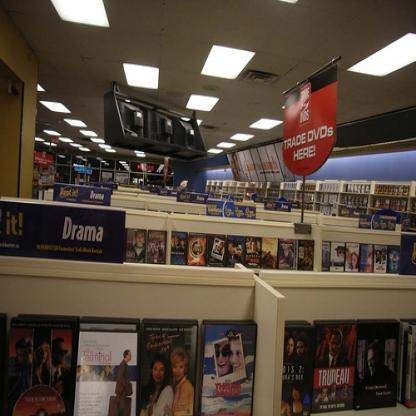
Scene: Indoor